Compline

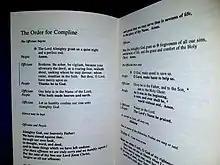
The start of compline in the Anglo-Catholic Anglican Service Book (1991)

In the Anglican tradition, Compline was originally merged with Vespers to form Evening Prayer in the "Book of Common Prayer". The United States Episcopal Church's "Book of Offices" of 1914, the Church of England's 1928 proposed prayer book, the Scottish Episcopal Church's 1929 Scottish Prayer Book, the Anglican Church of Canada's 1959/1962 prayer book, and also the 2004 version of the "Book of Common Prayer" for the Church of Ireland, along with the 2009 "Daily Prayer" book of the Church in Wales, restored a form of compline to Anglican worship. Several contemporary liturgical texts, including the American 1979 "Book of Common Prayer", the Anglican Church of Canada's "Book of Alternative Services", and the Church of England's "Common Worship", provide modern forms of the service. A traditional form is provided in the 1991 Anglican Service Book. The "Common Worship" service consists of the opening sentences, the confession of sins, the psalms and other Bible lessons, the canticle of Simeon, and prayers, including a benediction. There are authorized alternatives for the days of the week and the seasons of the Christian year. As a public service of worship, like Morning Prayer and Evening Prayer, compline may be led by a layperson, quite similar to Lutheran use.